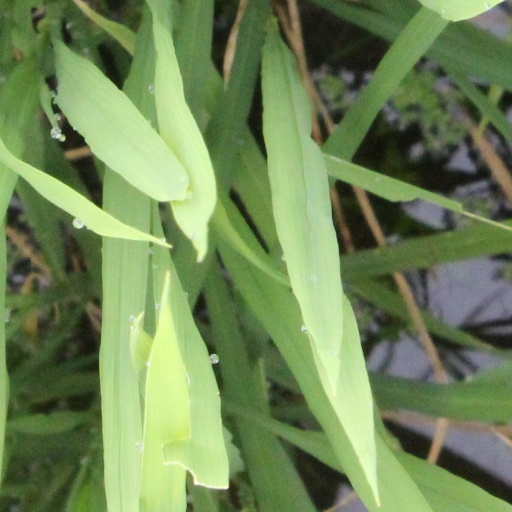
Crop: rice